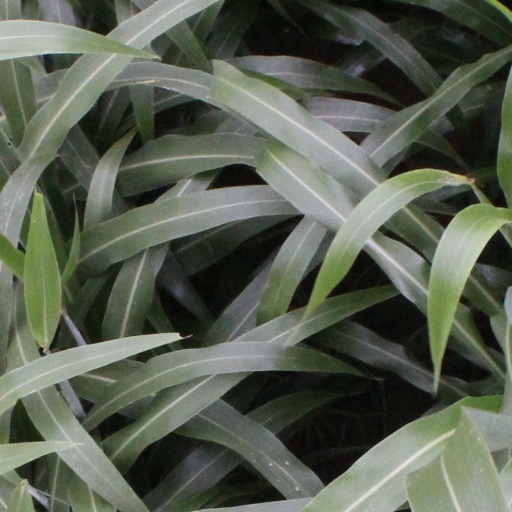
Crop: sorghum